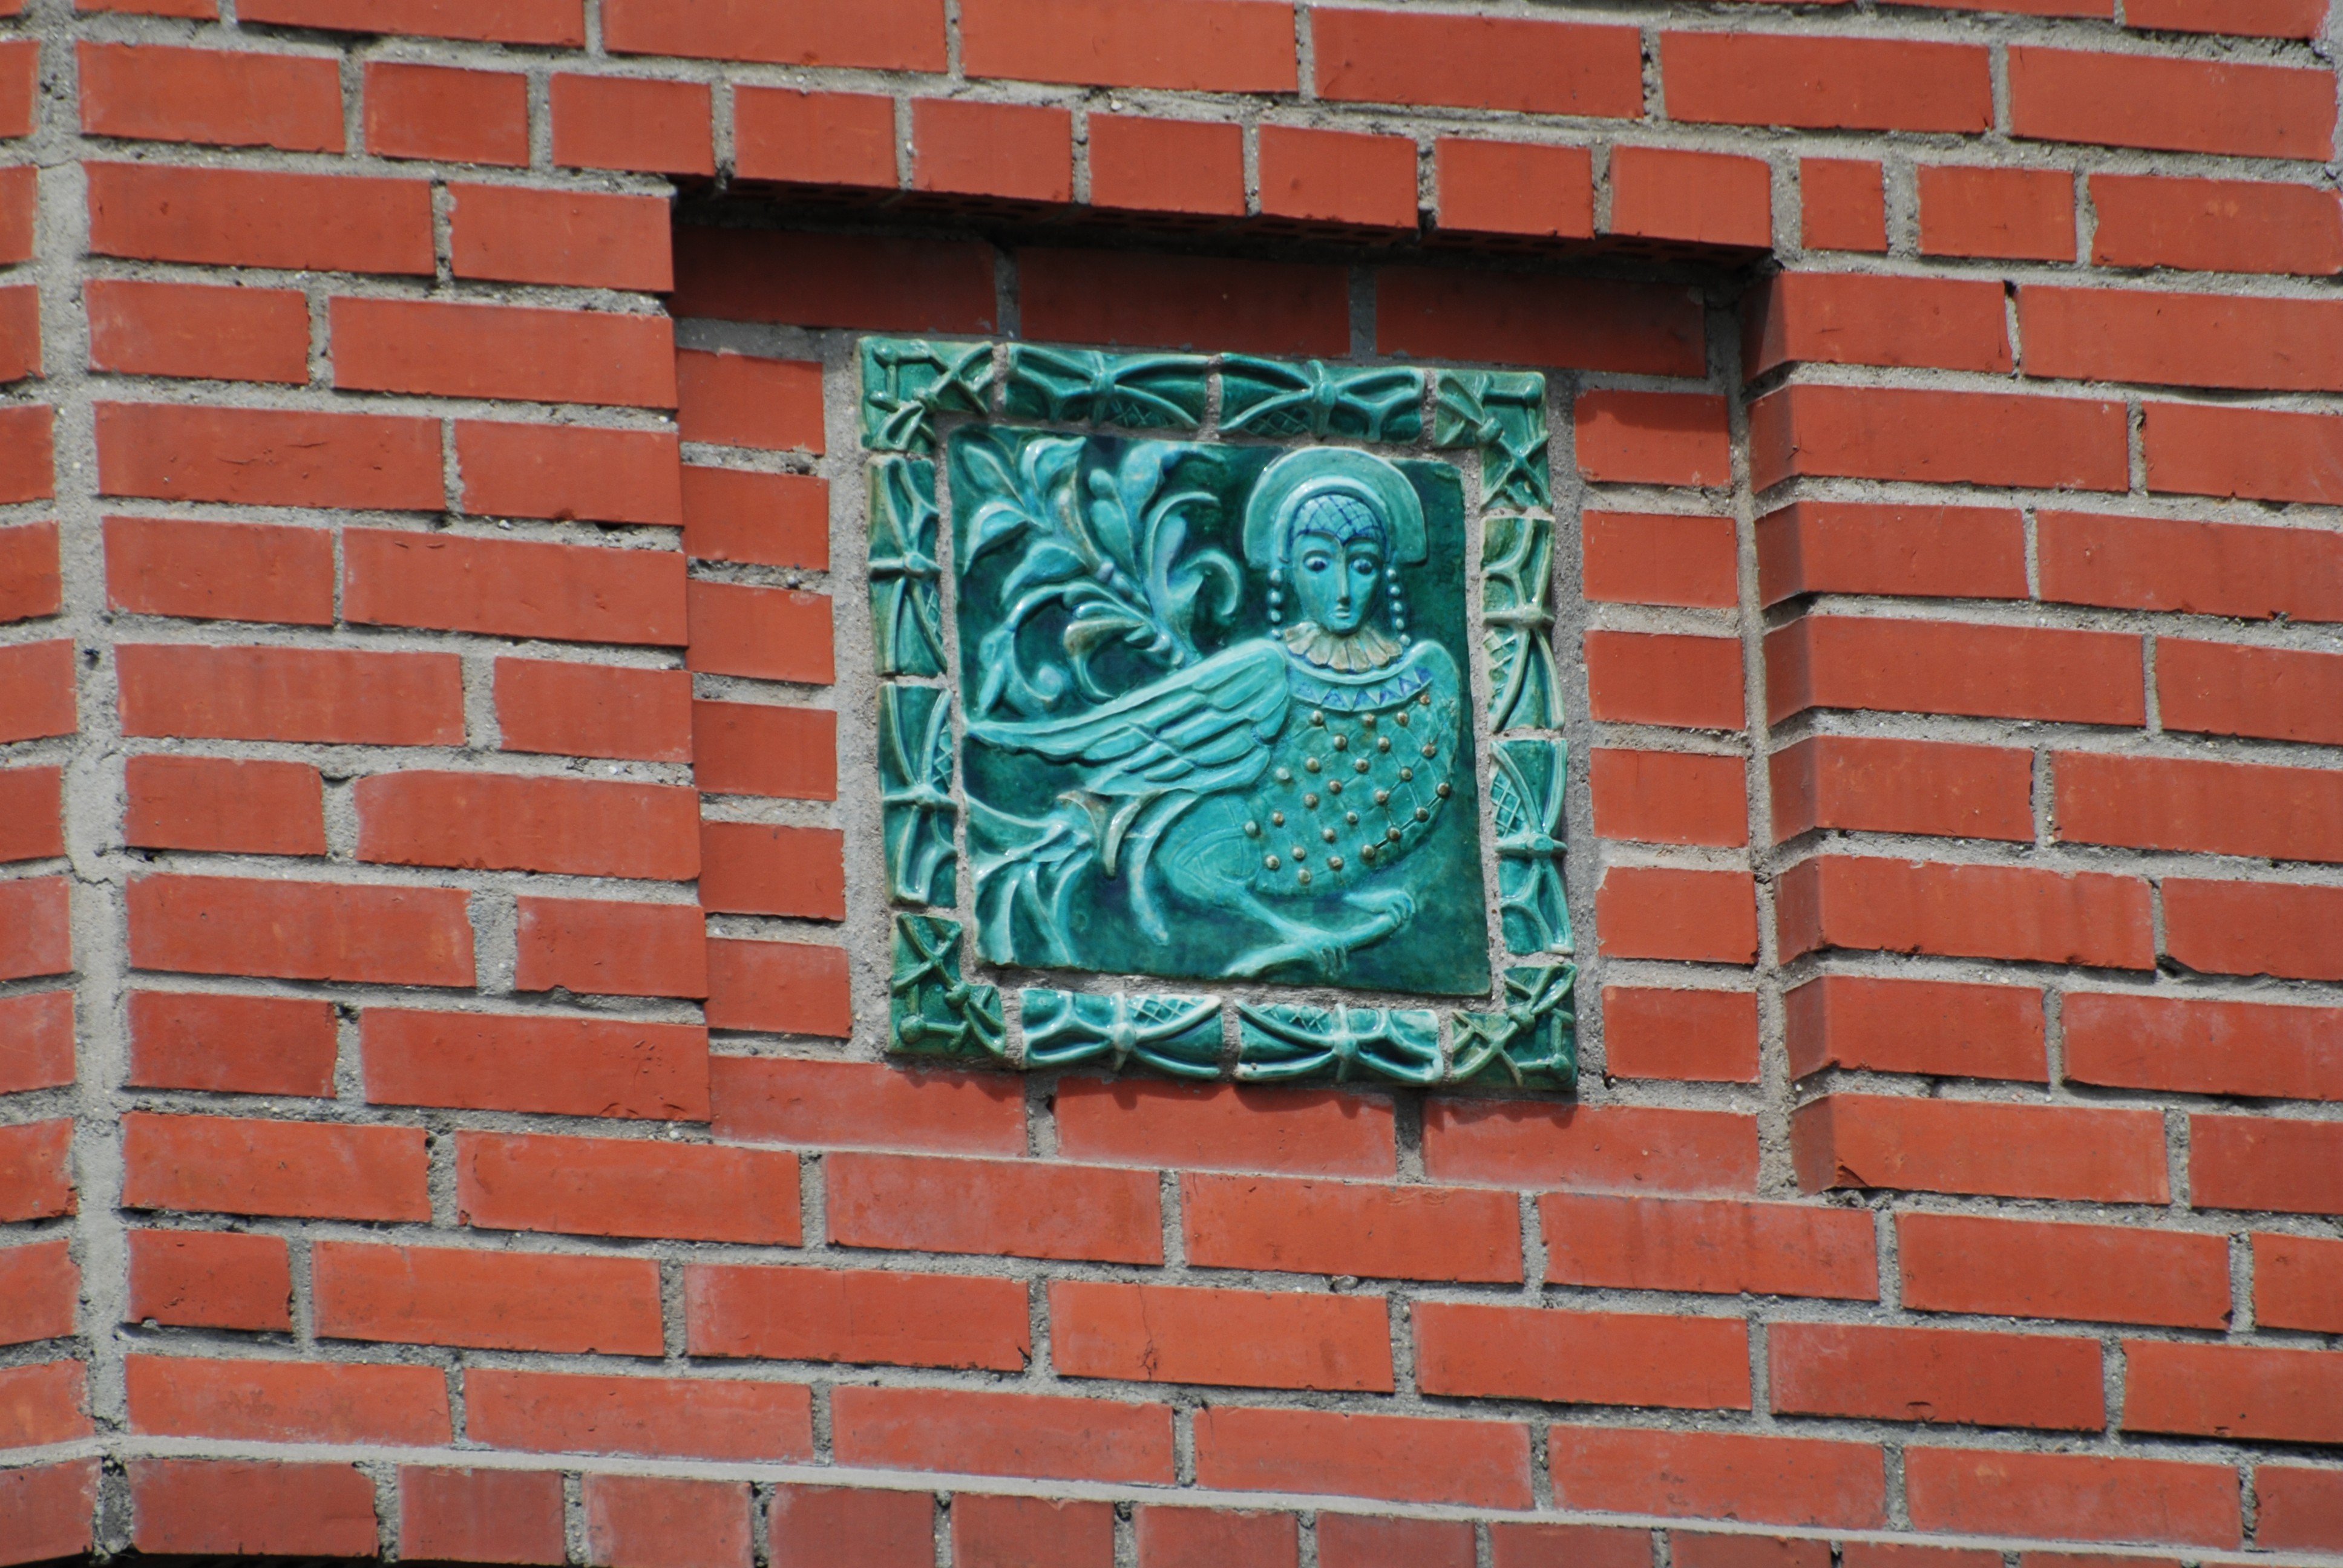
window, wall, europe, facade, nikon, brick, lane, material, art, cool image, nikkor, russia, d80, brickwork, 70300mm, nikond80, 70300mmf4556gvr, sergievposad, moscowregion, sergiyevposad, road surface